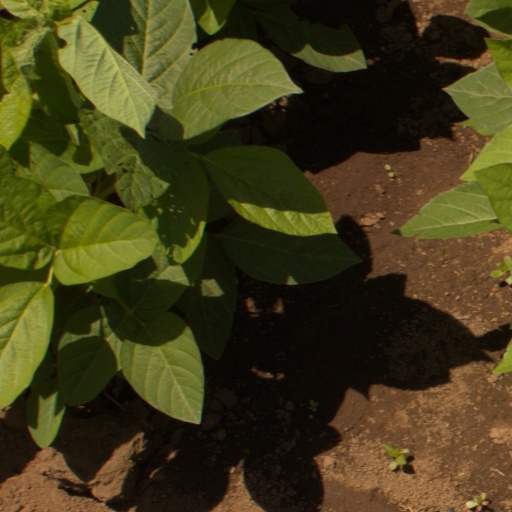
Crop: soybean